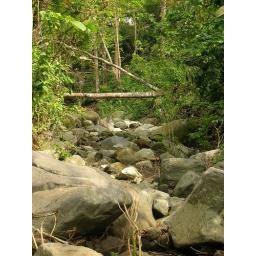
passed by this dry river bed on the way to kinabuhayan. lovely, lovely!